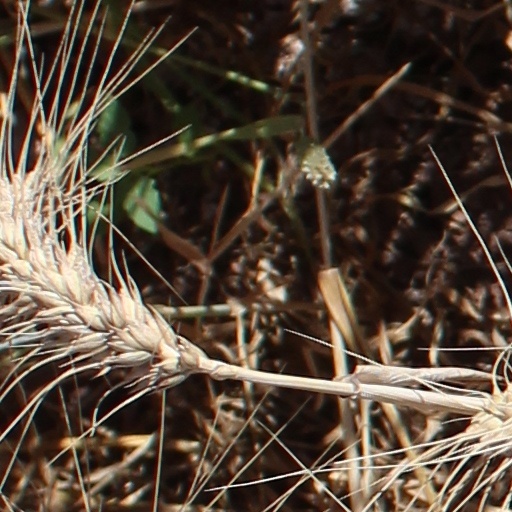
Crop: wheat